M25 motorway

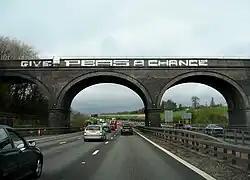
The "Give Peas a chance" graffiti on the Chalfont Viaduct, before its removal in 2018

In 2006, the Highways Agency proposed widening of the M25 from six to eight lanes, between junctions 5 and 6, and 16 to 30, as part of a Design, Build, Finance and Operate (DBFO) project. A shortlist of contractors was announced in October 2006 for the project, which was expected to cost £4.5billion. Contractors were asked to resubmit their bids in January 2008, and in June 2009 the new transport minister indicated that the cost had risen to £5.5billion and the benefit to cost ratio had dropped considerably. In January 2009 the government announced that plans to widen the sections from junctions 5 to 7 and 23 to 27 had been 'scrapped' and that hard shoulder running would be introduced instead. However, widening to four lanes was reinstated in the 2013–14 Highways Agency Business Plan.